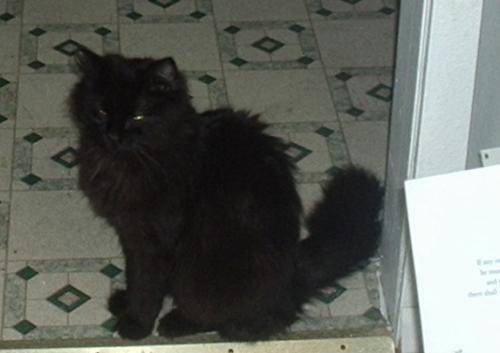
Label: cat